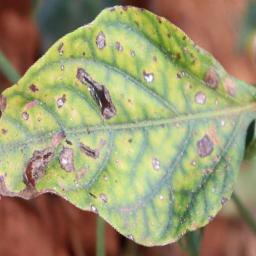
Label: cercospora